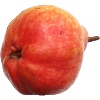
Label: Pear Red 1